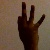
The image shows a hand gesture representing the number 9 in Indian Sign Language.